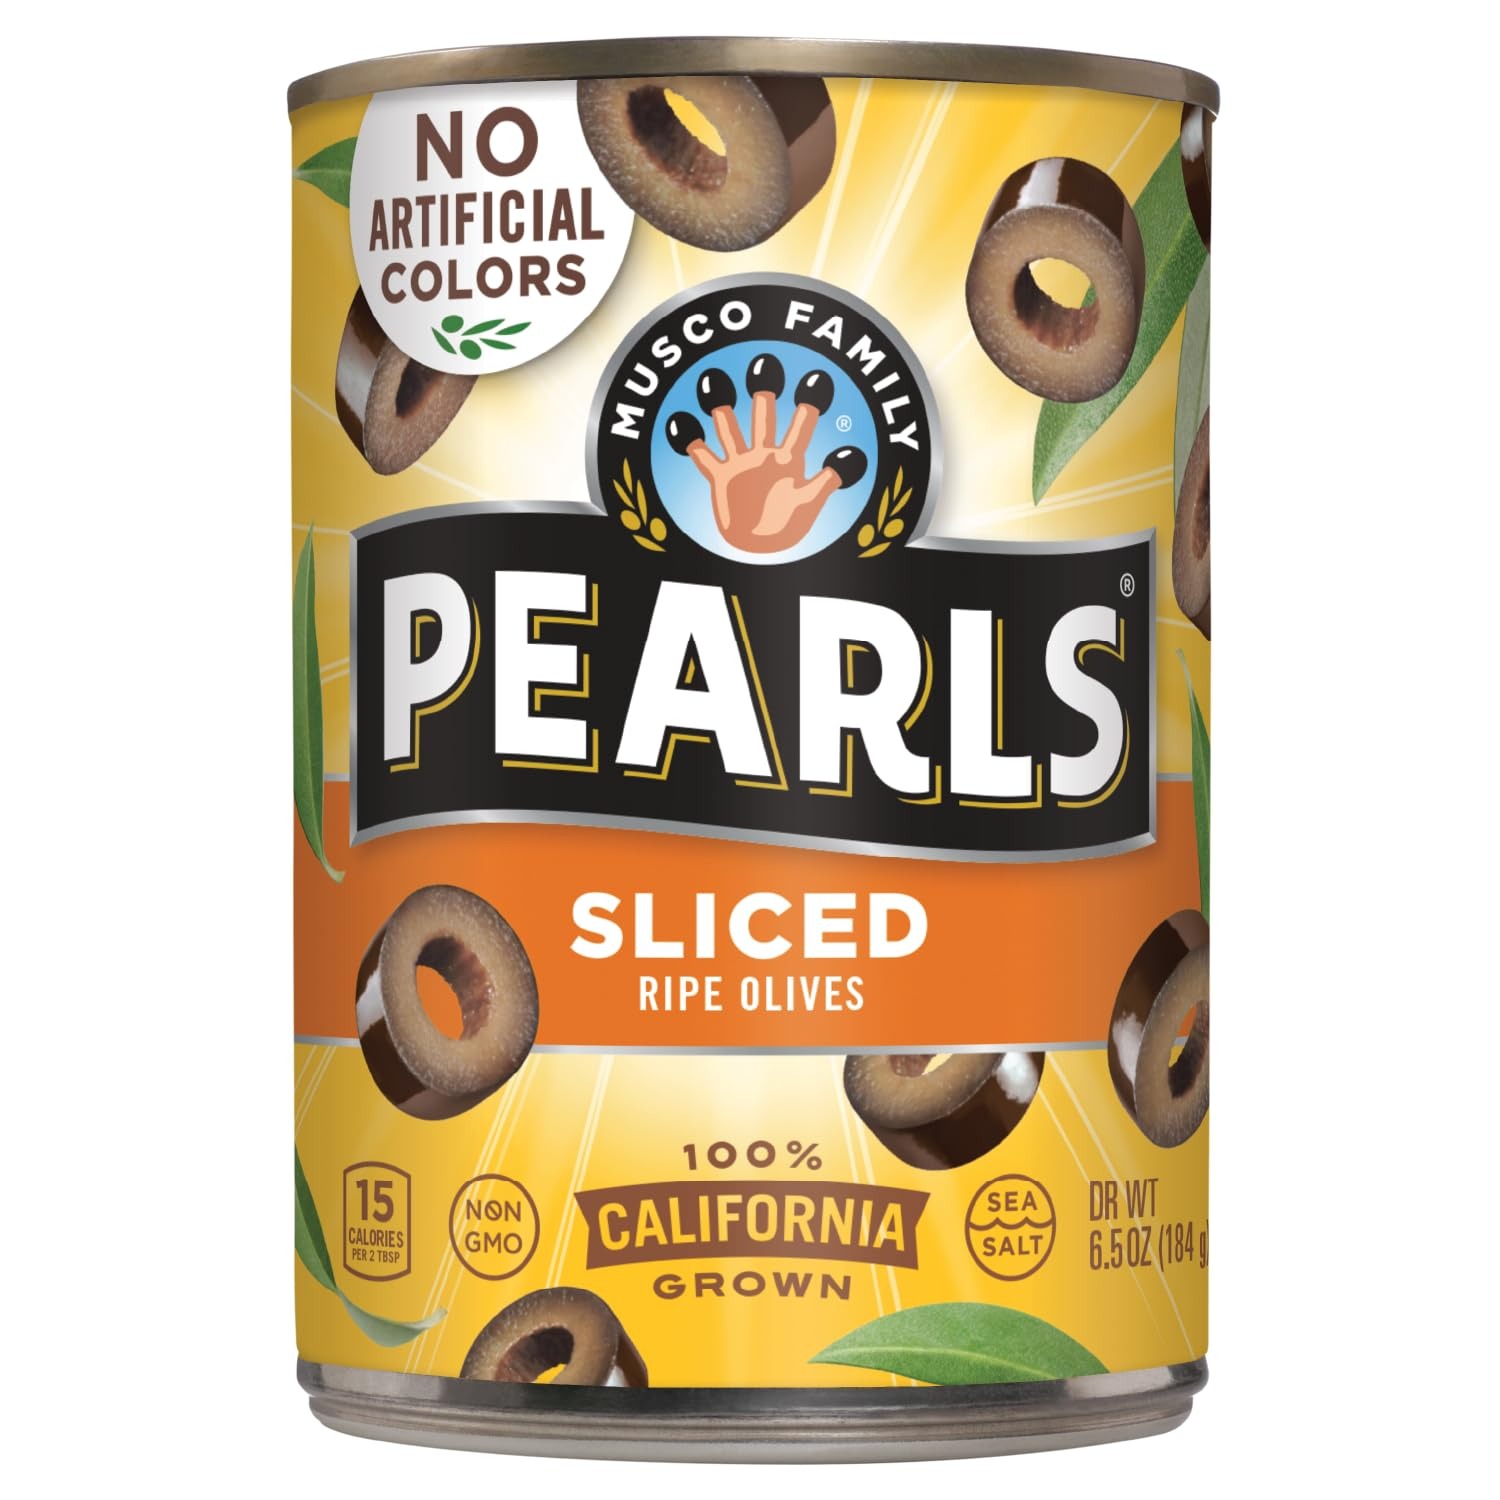
Item Name: Pearls Sliced Ripe Olives, Pack of 12, 6.5 oz Cans
Bullet Point 1: 1 Can: 6.5oz can of Pearls sliced black olives
Bullet Point 2: America's favorite olive is hand picked and hand-sorted, our 100% California-grown olives have a delectable buttery flavor
Bullet Point 3: Pearls Olives are always Non-GMO, gluten-free, cholesterol-free and Kosher
Bullet Point 4: They are great as a healthy plant based topper for your salad, pizza or taco family dinner tonight
Bullet Point 5: We use a unique California curing process that removes the bitterness and gives our olives their smooth, savory flavor, provides the right amount of texture, and produces a rich, dark-brown color. Using sea salt rather than iodized salt, this curing process requires more time, effort, and expense, but the results distinguish our Black Ripe Olives from all the others
Value: 6.5
Unit: Ounce

Price: 3.57